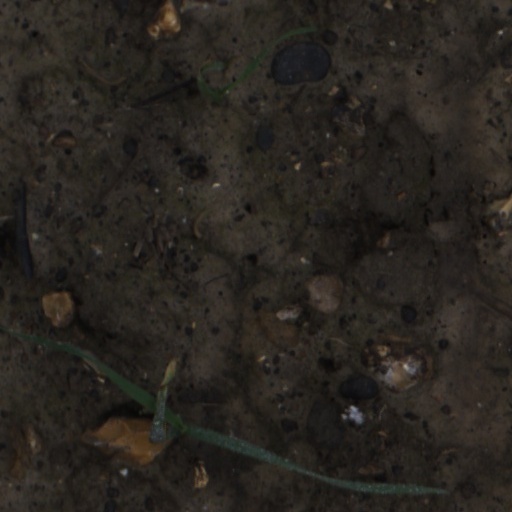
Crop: wheat